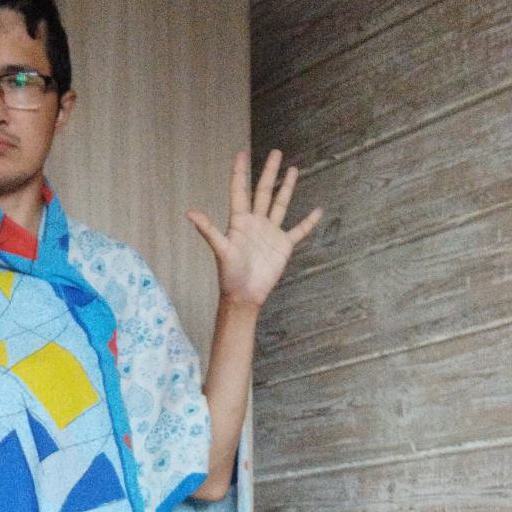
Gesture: palm